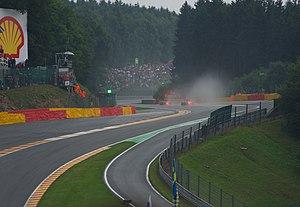
Le circuit de Spa-Francorchamps est un circuit automobile situé à proximité de Francorchamps dans la province de Liège, en Belgique. Il accueille chaque année le Grand Prix de Belgique de Formule 1 et la course d'endurance des 24 Heures de Spa, ainsi que d'autres courses nationales et internationales.
Le Raidillon de l'Eau Rouge est l'enchaînement le plus célèbre du circuit de Spa-Francorchamps, en Belgique. Le virage, qui fut construit en 1939, doit son nom à l'Eau Rouge, une rivière chargée d'eaux ferrugineuses qui traverse le circuit.